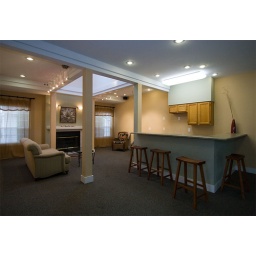
Ambient light only. White balance taken from one of the white wall plates while processing the RAW file in ACR.